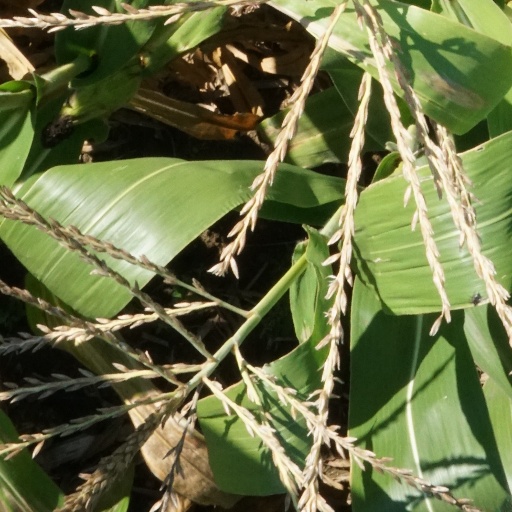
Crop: maize; corn